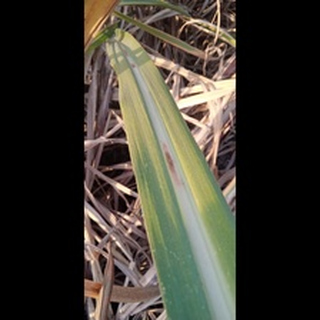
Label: sugarcane_red_rot